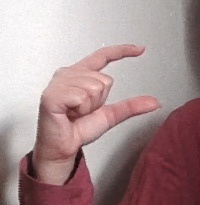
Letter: dal